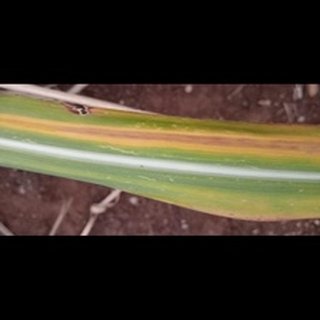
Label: sugarcane_yellow_leaf_disease